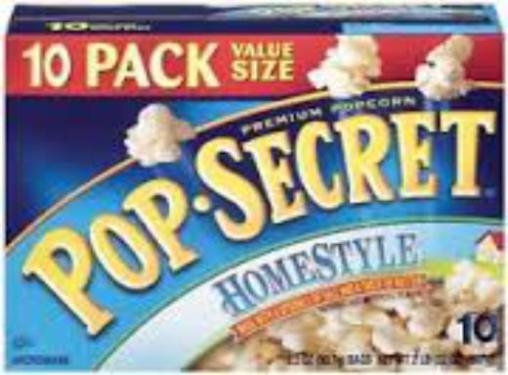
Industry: Food